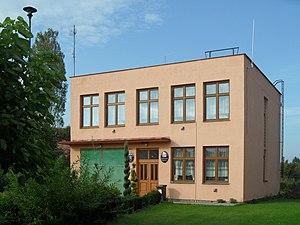
Šebestěnice est une commune du district de Kutná Hora, dans la région de Bohême-Centrale, en République tchèque. Sa population s'élevait à 86 habitants en 2020.